Rochefort-en-Terre

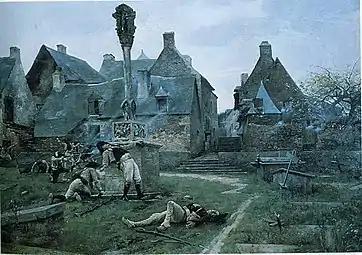
The defence of Rochefort-en-Terre during the Chouannerie (Royalist uprising against the French Revolution) - painting by Alexandre Bloch, 1885.

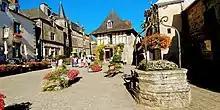
The Well Square in Rochefort-en-Terre

Inhabitants of Rochefort-en-Terre are called in French "Rochefortais".